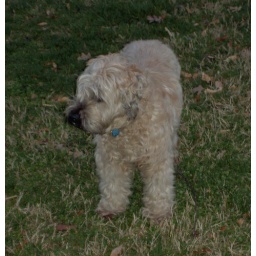
A furry thing in the grass